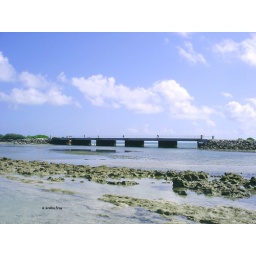
Gaukendi bridge ,close by swimmers paradis island hankeda and rujjehera long beach !!